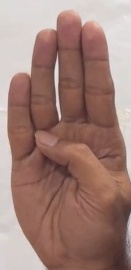
ASL sign: B